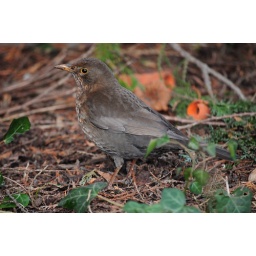
A female blackbird in a garden